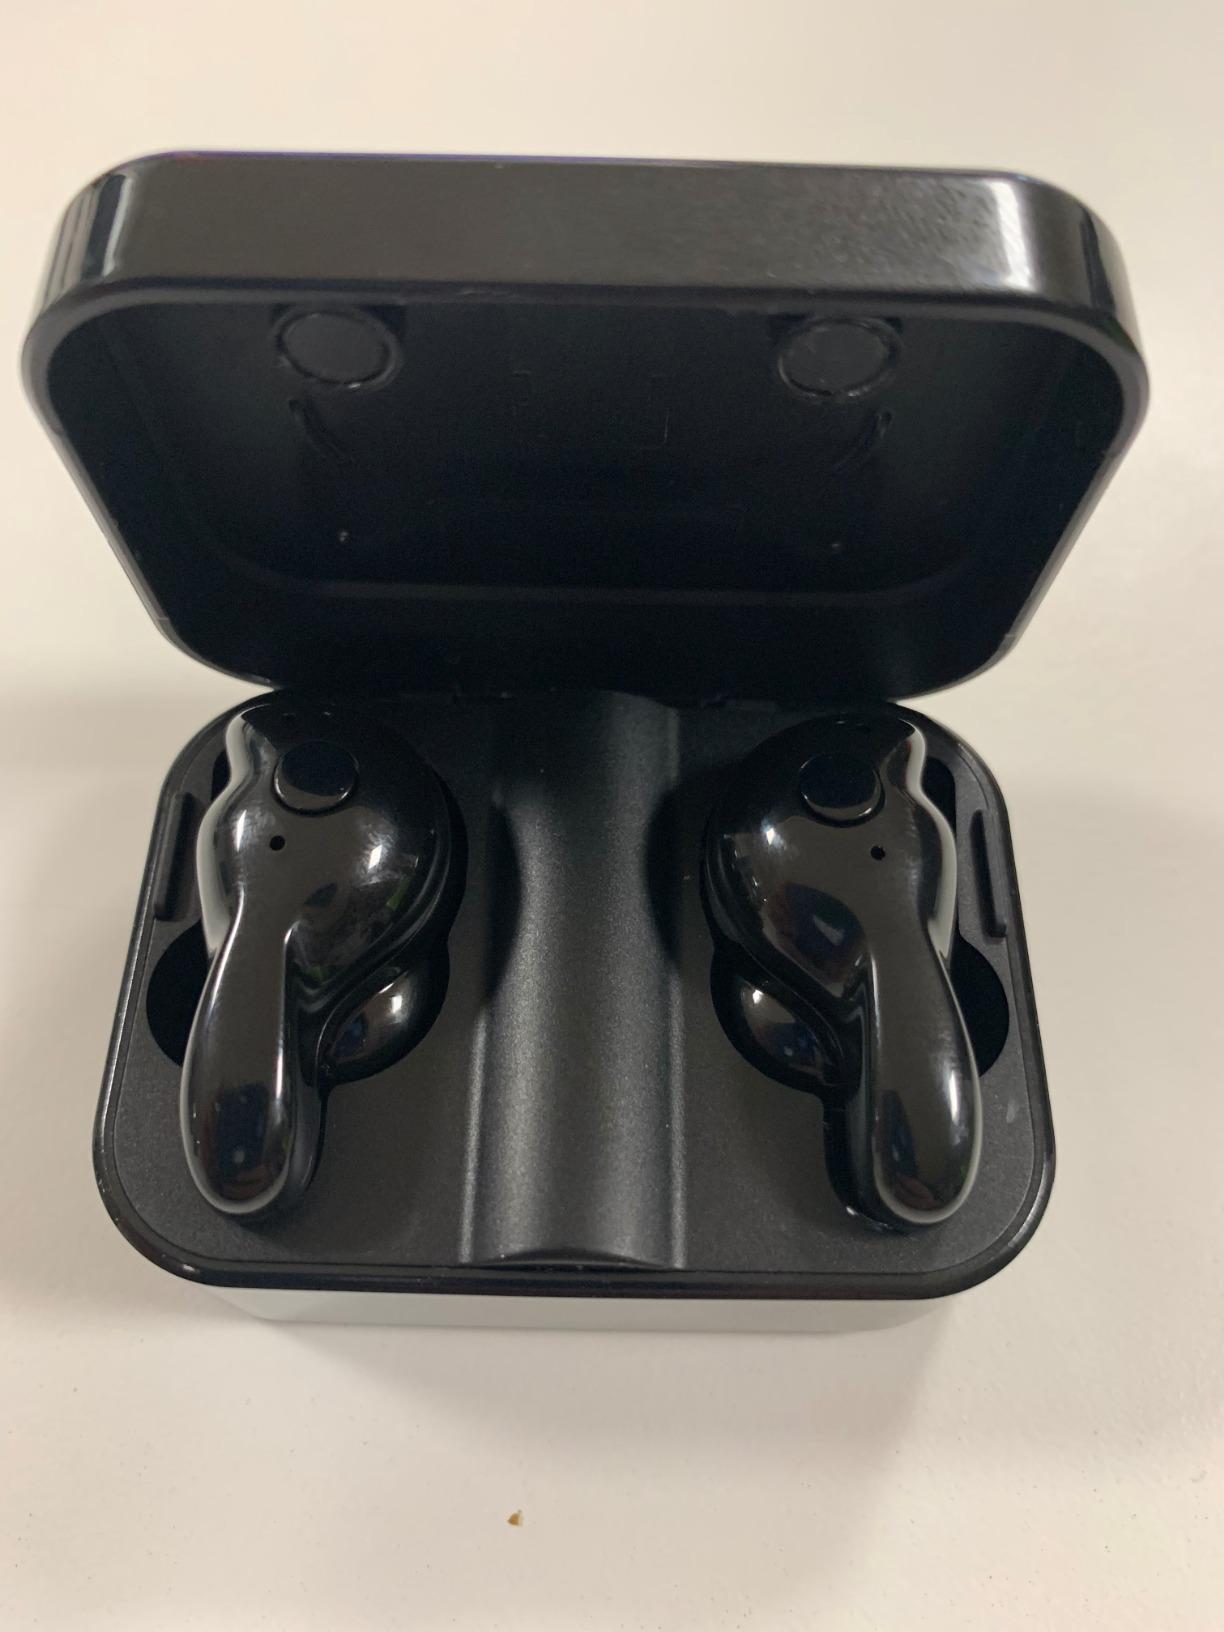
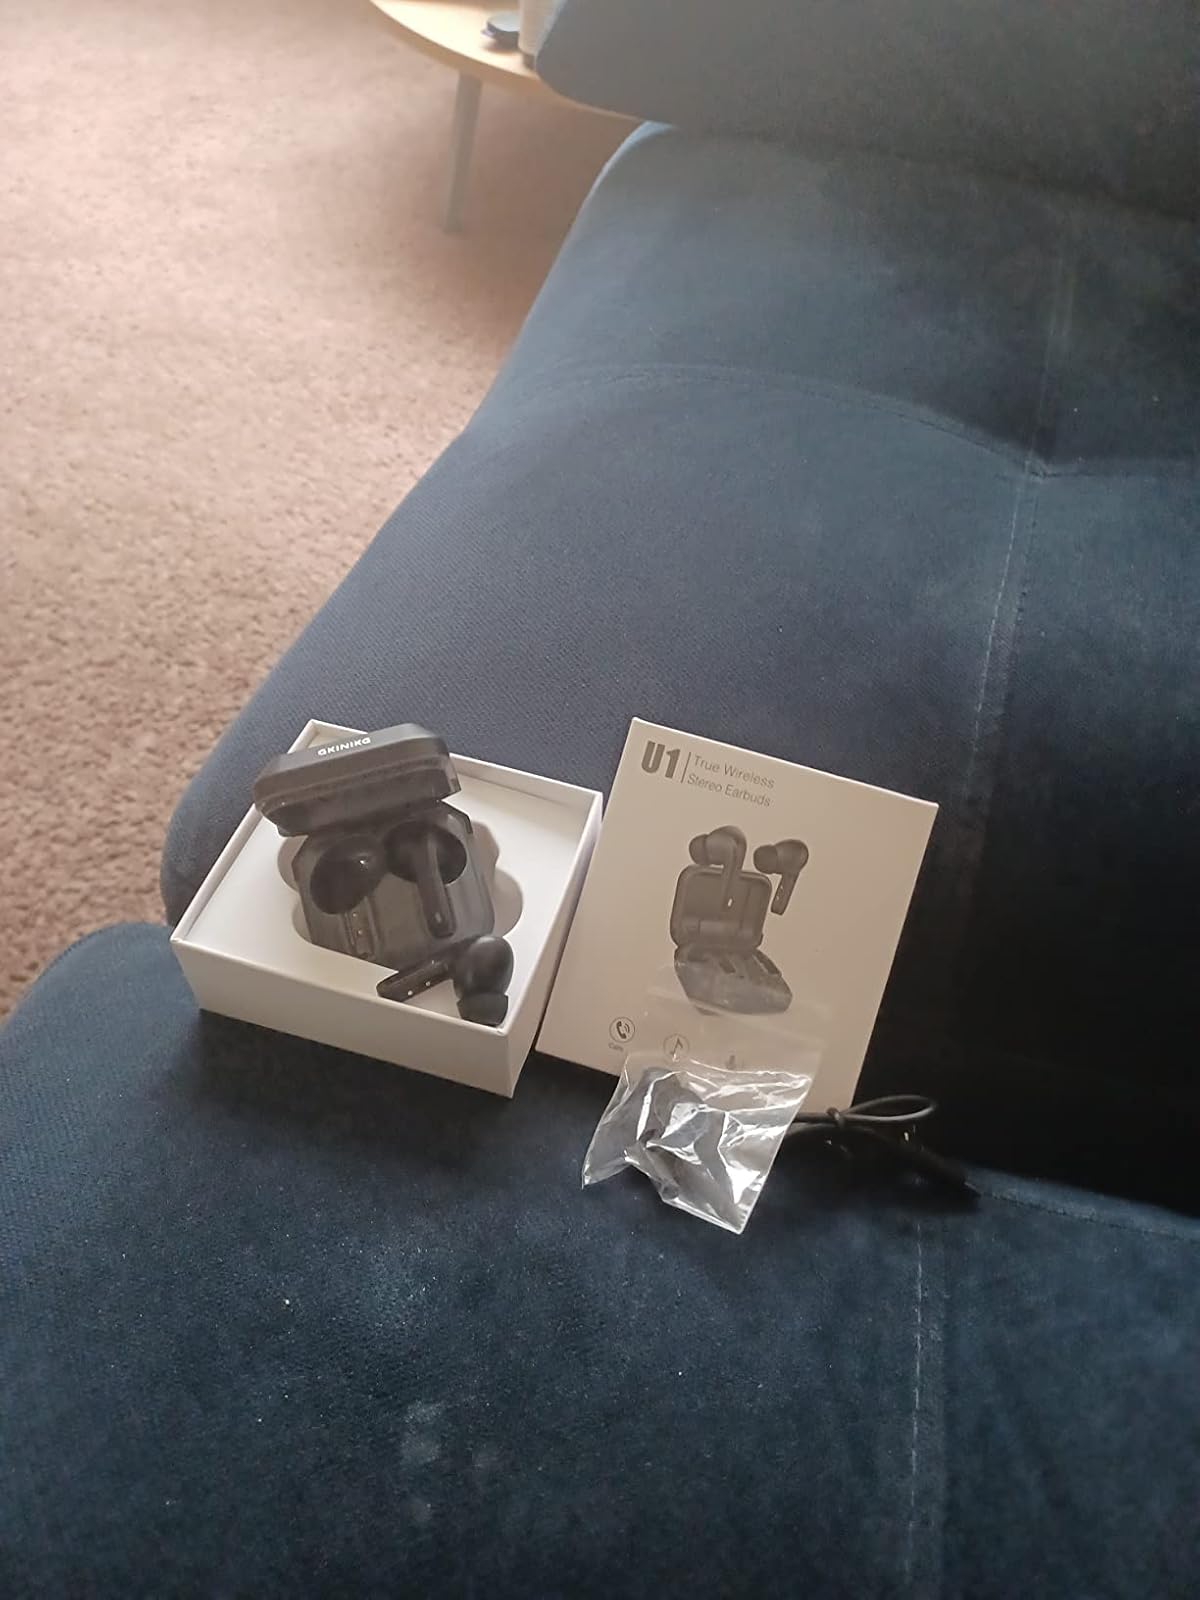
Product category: earbuds
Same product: no